Telmo Aldaz

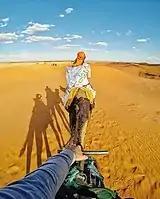
exploring Morocco (sample)

In 2006 Aldaz launched his trademark project, "Madrid Rumbo al Sur" (eng. "Madrid Southbound"). Reportedly inspired by the provincial Madrid authorities, it was designed as an education project for older teenagers. Formatted as a holiday outdoor exploration tour and focused on Africa, it was supposed and until today is being marketed as an exercise in survival, volunteering, ecology, education, research, culture, sports, business entrepreneurship, adventure and international cooperation. In 2007 Aldaz with some family members registered Fundación Madrid Rumbo al Sur, the legal entity which from then on became the formal operator of subsequent editions of Rumbo al Sur; he became its president. From then on, the program has been repeated in annual subsequent editions; they were organized mostly in Morocco, though at times also in Central Africa (Ethiopia, Cameroon, Senegal, Mali, Mauritania) and few times in southern Africa (Swaziland (since 2018 renamed to Eswatini), Republic of South Africa, Mozambique). Due to the COVID-19 pandemic, the 2020 edition was formatted as a sailing voyage between Andalusia and Morocco; following few editions in 2014 the project was renamed to "España Rumbo al Sur" and is currently no longer catering to the Madrid youth only. The project is financed partially by institutional and commercial sponsors, by various foundations (e.g. Fundación Mutua Madrileña), and partially by the participants, with crowdfunding the preferred means of collecting money. Each year there were over 100 youngsters taking part; until today there have been more than 1,000 youngsters participating.